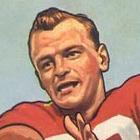
Age: 23